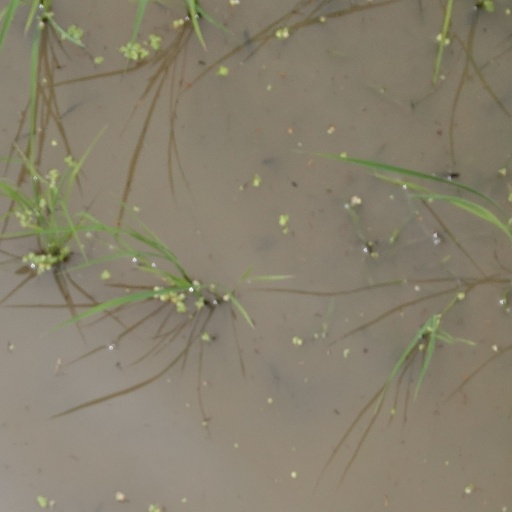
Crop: rice